Mary J. Miller

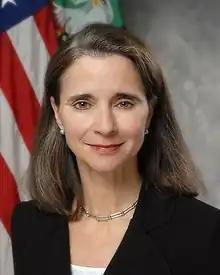
Official portrait, 2010

Mary John Miller (born July 19, 1955) is an American government official and political candidate who served as Under Secretary of the Treasury for Domestic Finance and a former Acting Deputy Secretary of the Treasury. In 2020, she announced her candidacy for Mayor of Baltimore but lost to Council President Brandon Scott in the June 2020 Democratic primary. She was also a director of Silicon Valley Bank, the second biggest bank to go bankrupt in US history.